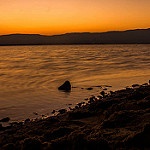
Label: sea